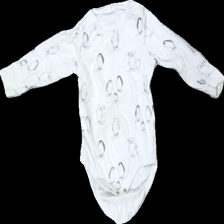
View: front
Type: Top
Category: Children
Brand: Newbie (Kappahl)
Colors: White, Blue, Grey, Orange
Material: 100% bomull
Pattern: Animal print
Cut: C-collar
Size: 74
Season: All
Stains: Minor
Damage: smuts fläck
Damage location: top right
Damage 2: smuts fläckar
Damage 2 location: bottom right
Damage 3: smuts fläckar
Damage 3 location: bottom left
Price range: <50
Recommended usage: Export
Description: body med tryck